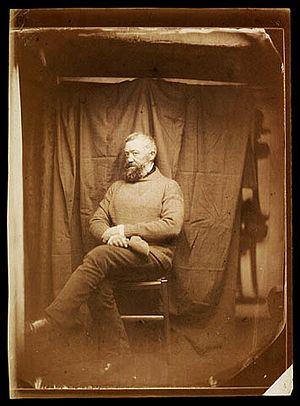
Un marin est une personne dont la profession est de naviguer sur les mers et les océans.